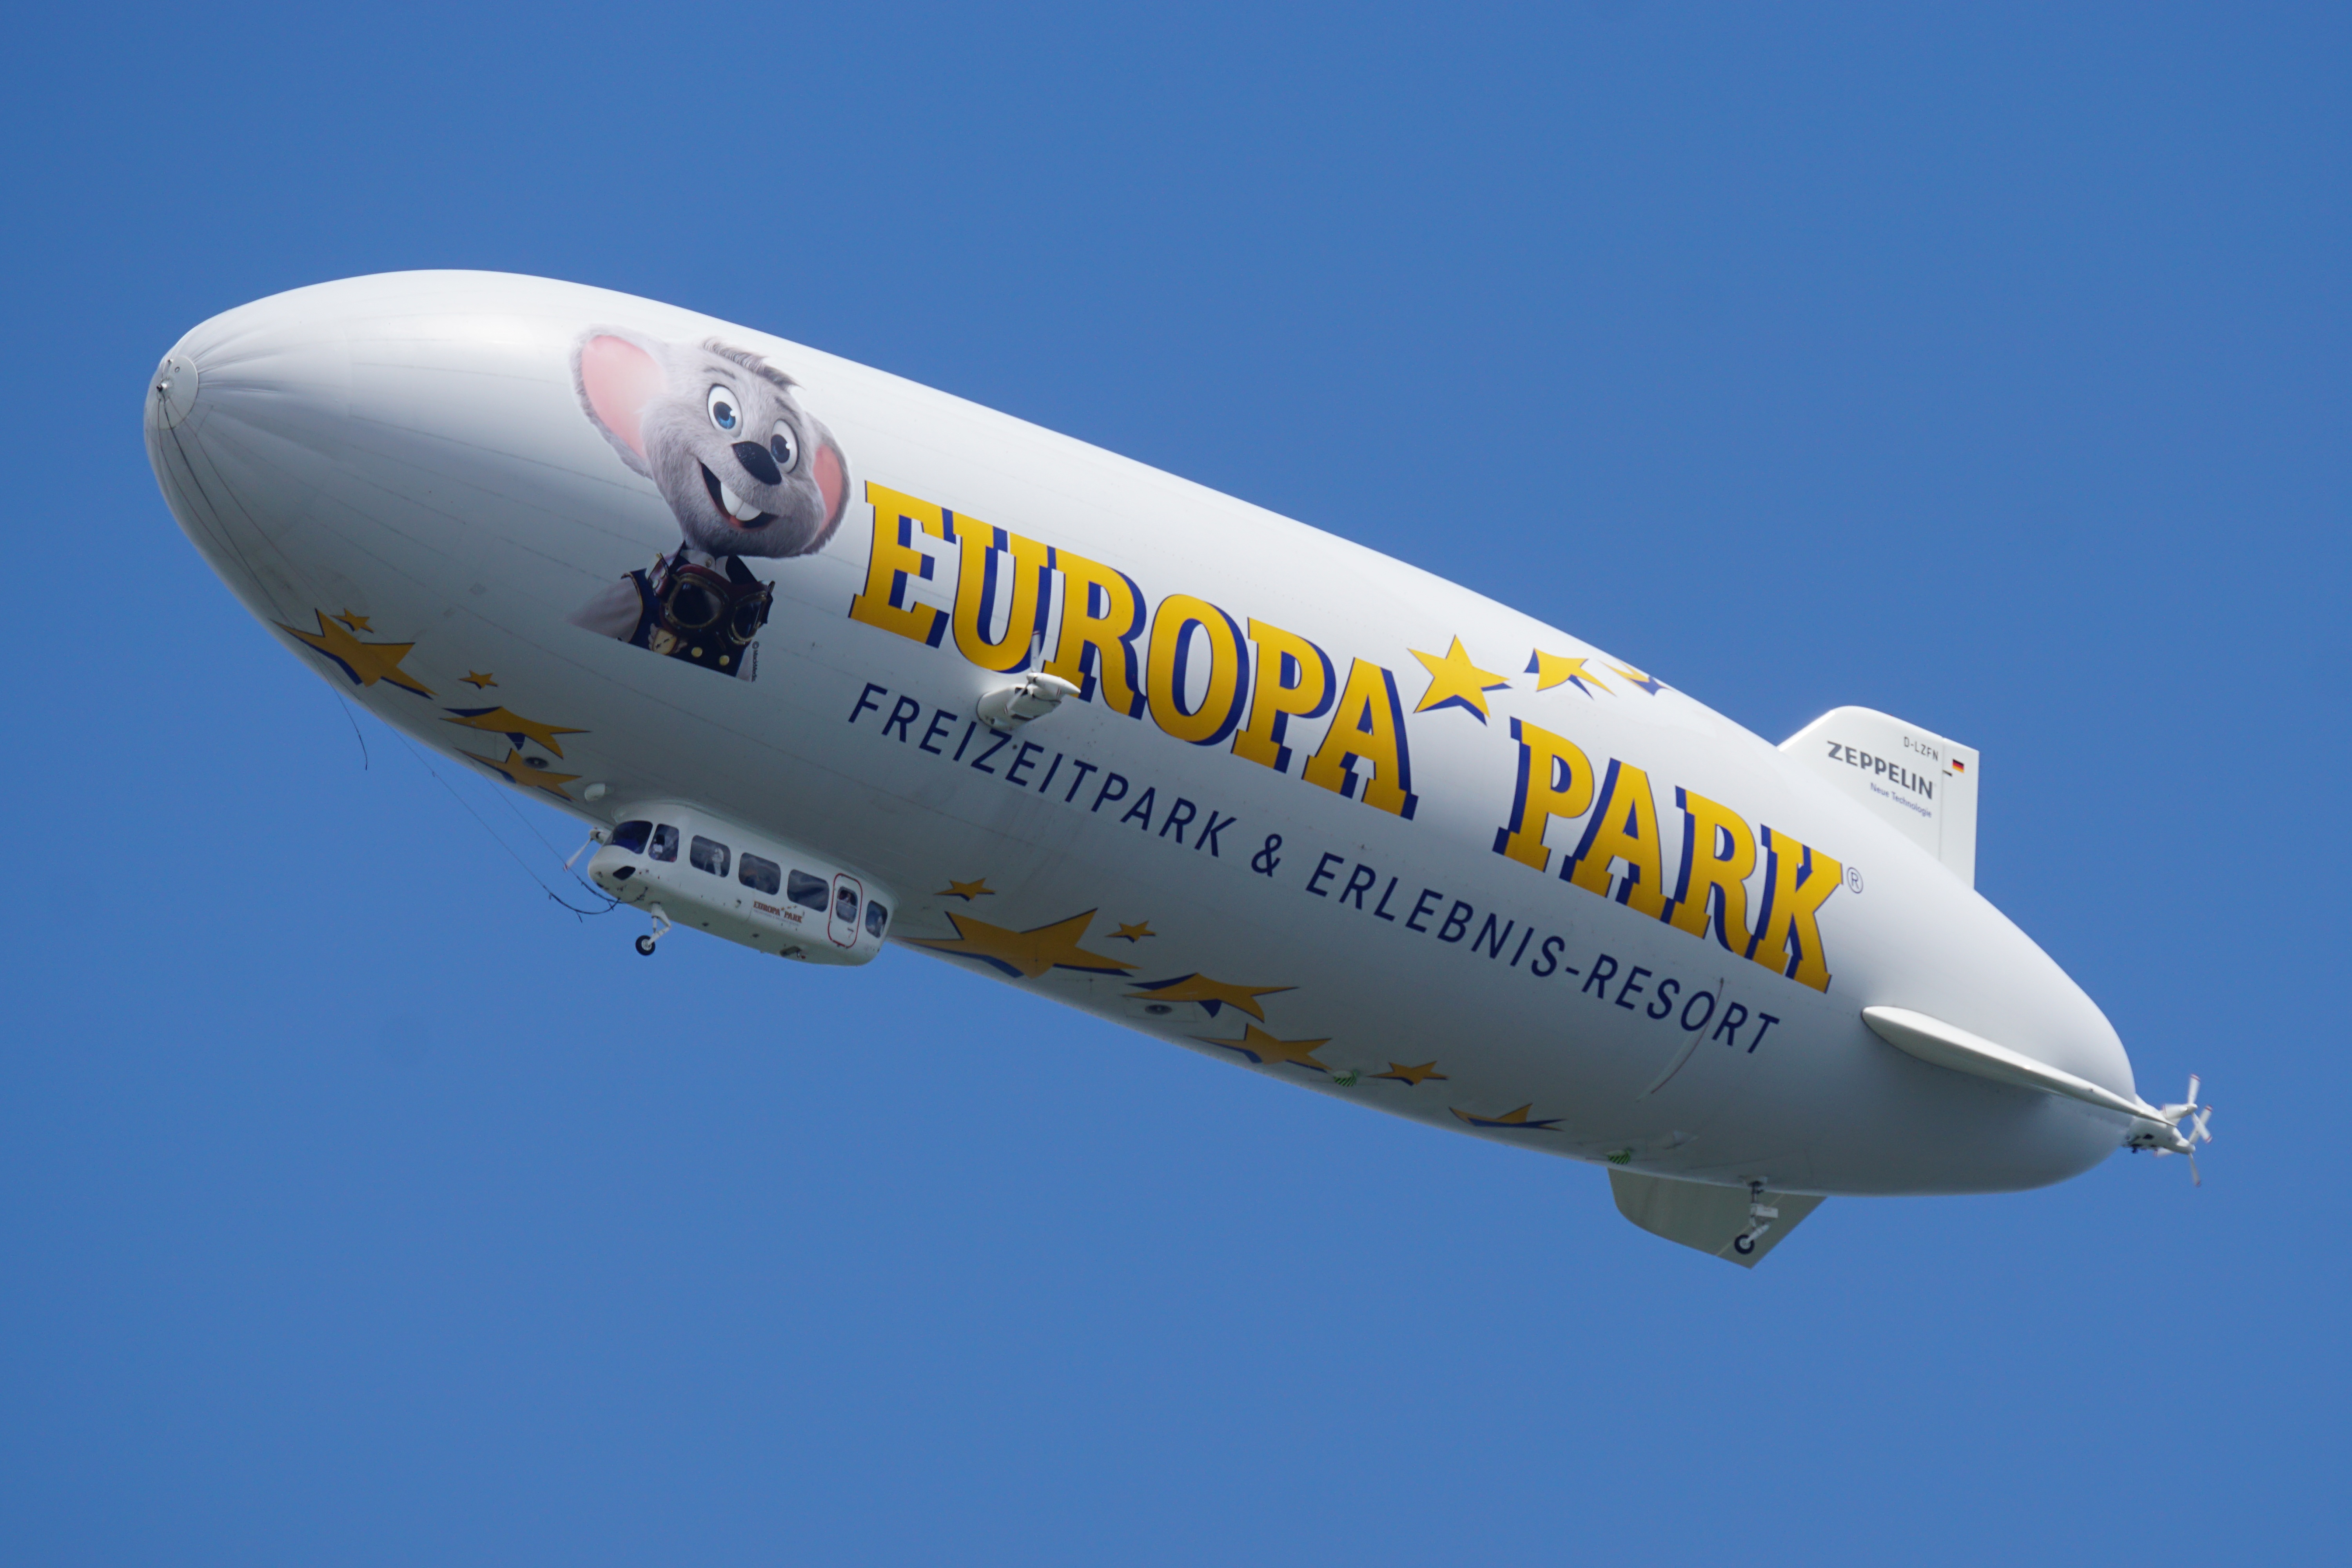
wing, fly, airplane, aircraft, vehicle, airline, aviation, float, airliner, airship, boeing, lake constance, blimp, zeppelin, boeing 777, boeing 767, air travel, atmosphere of earth, wide body aircraft, executive car